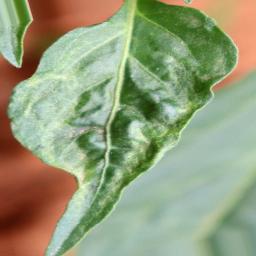
Label: mites_and_trips